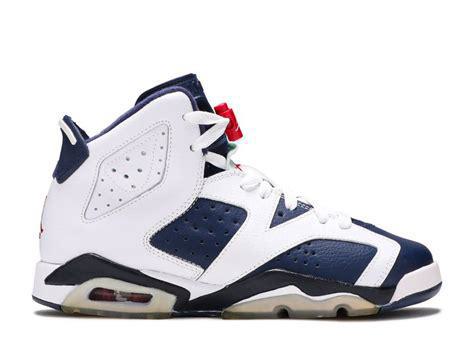
Brand: Jordan
Model: 6 Retro